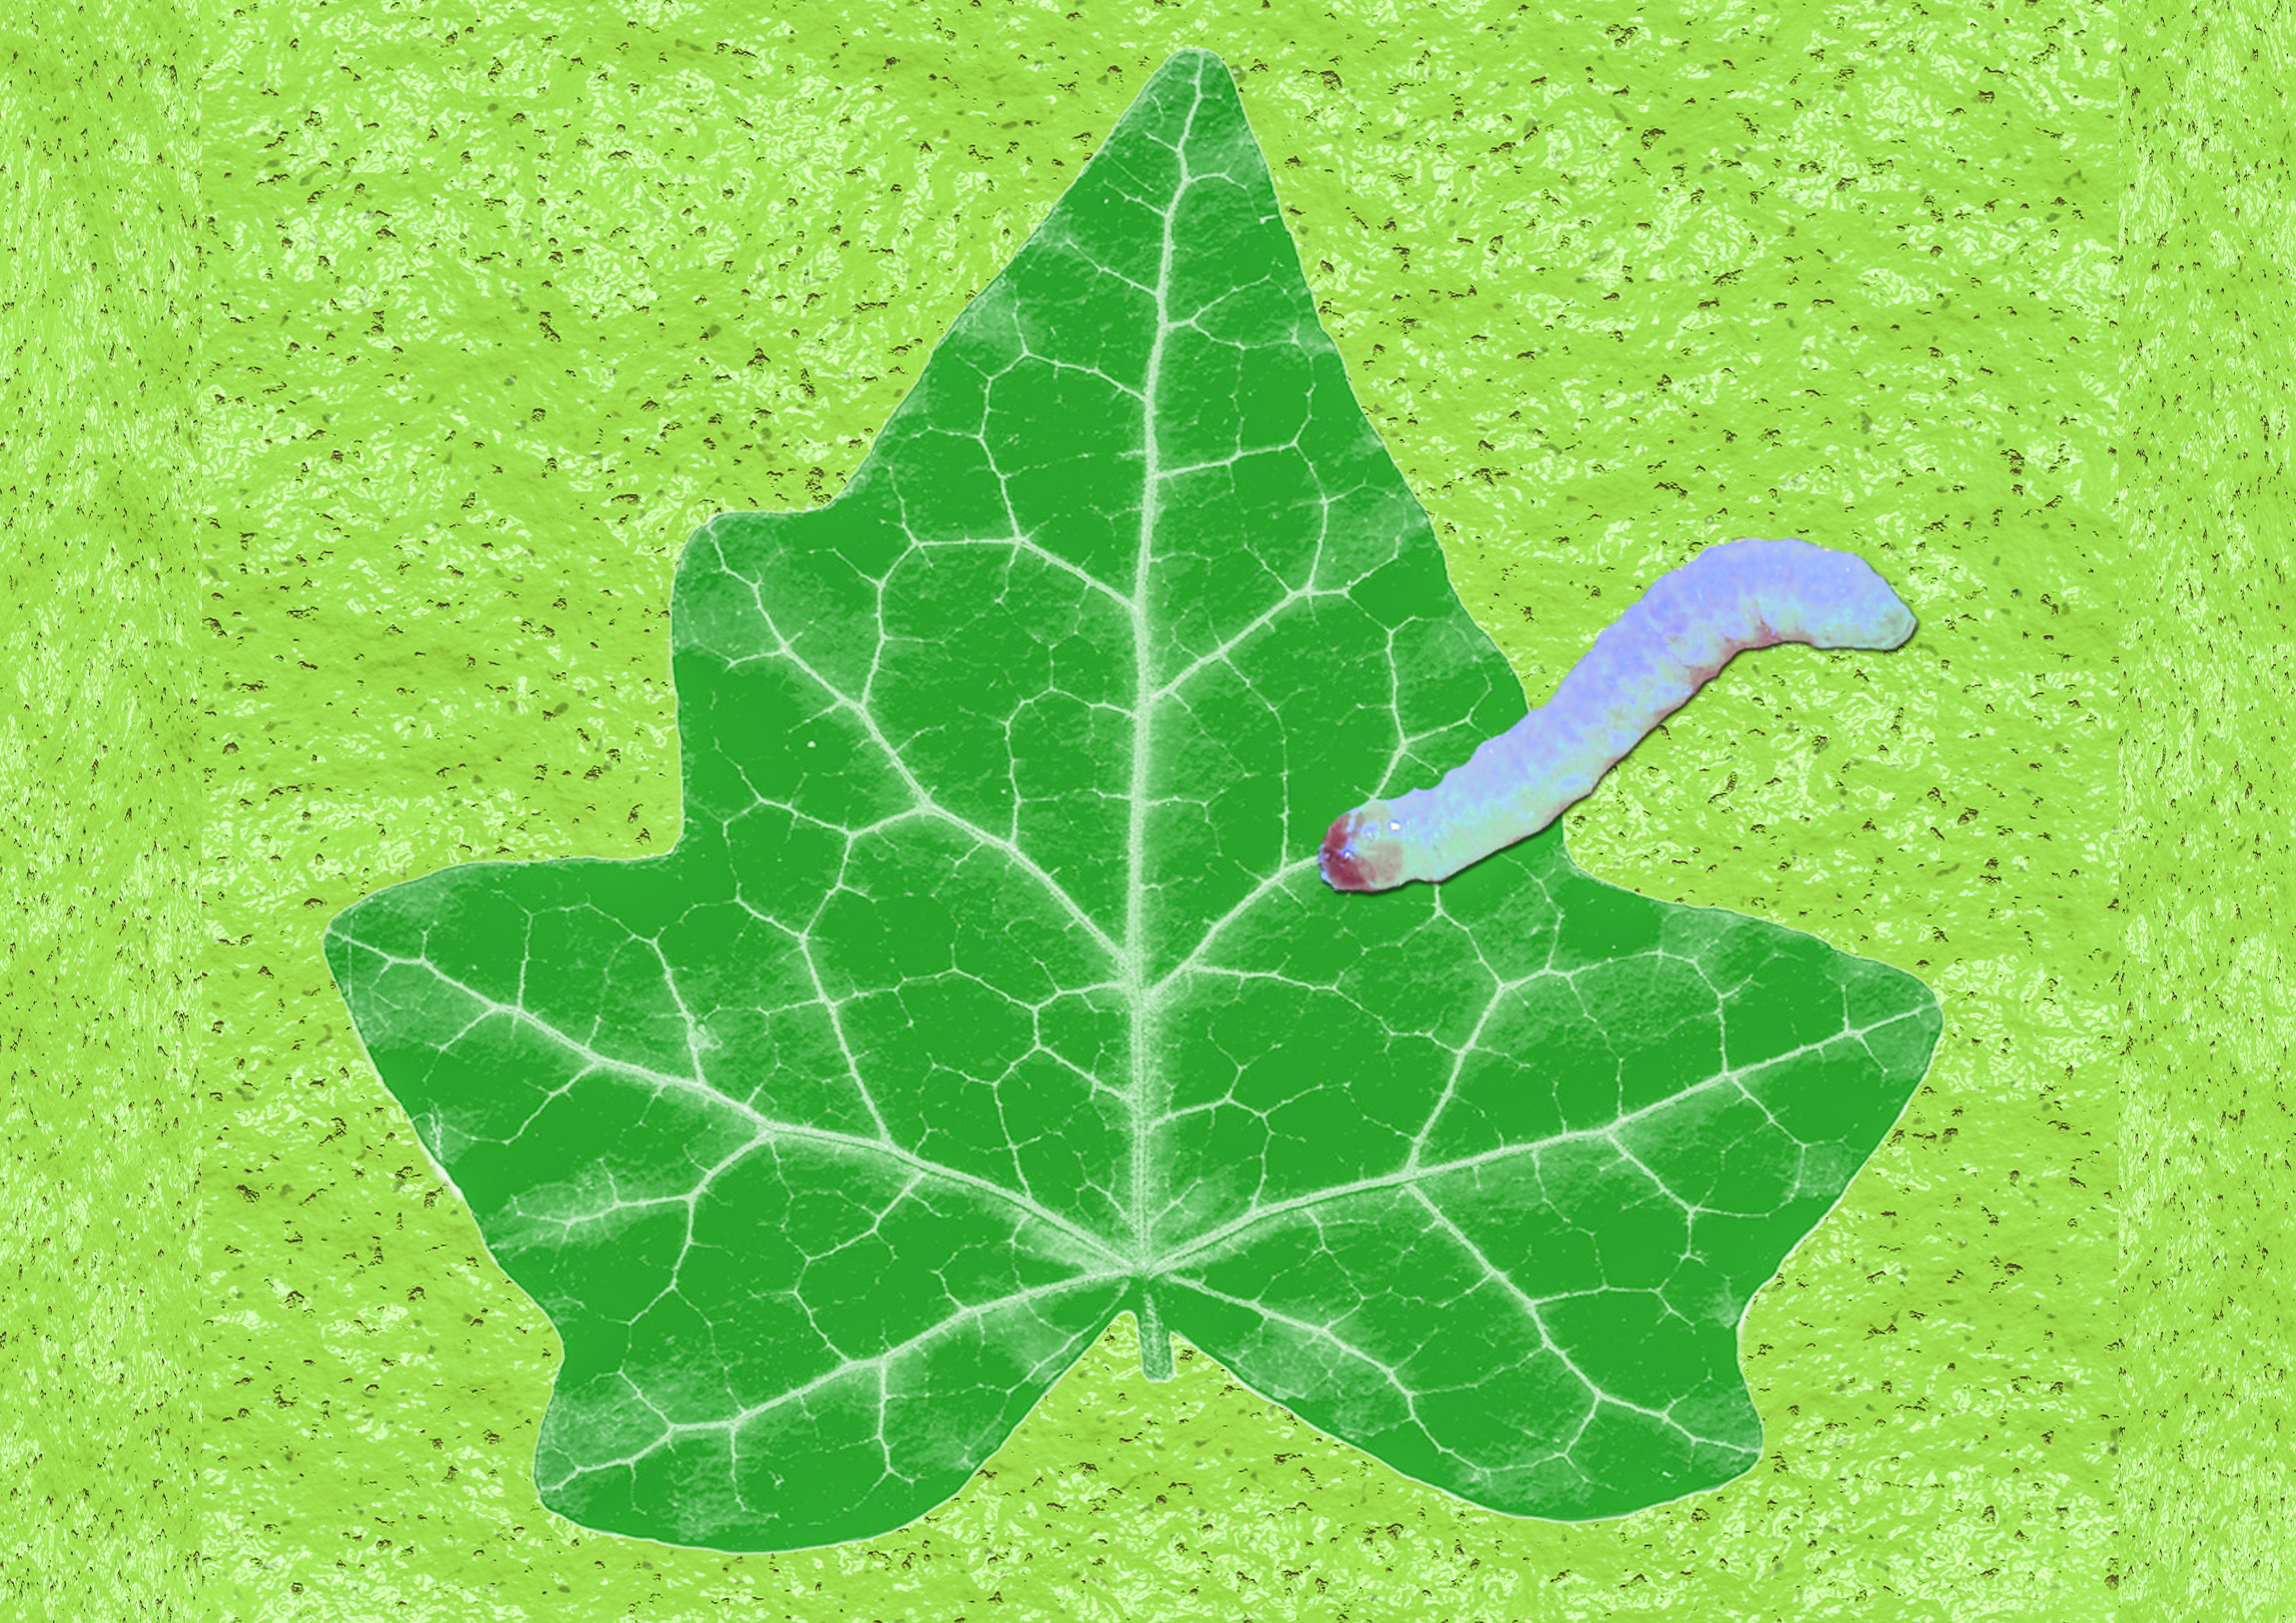
tree, nature, grass, plant, lawn, leaf, flower, animal, green, soil, botany, flora, fauna, worm, ecosystem, slick, flowering plant, annual plant, woody plant, land plant, worm species